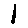
Label: 1